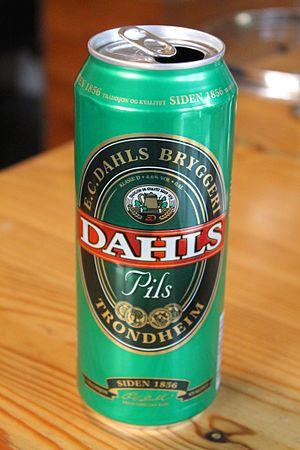
Canette de bière de marque Dahls (Norvège).
La Dahls est une marque de bière, de type pilsner, fabriquée à Trondheim par la brasserie E. C. Dahls.